Track spacing

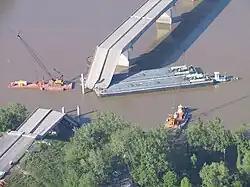
Bridge collision closes roads in both directions.

If track centres are "narrow" then a problem on one track may affect other track(s). That is called a "common mode" failure, and it affects railways, roads, and canals.